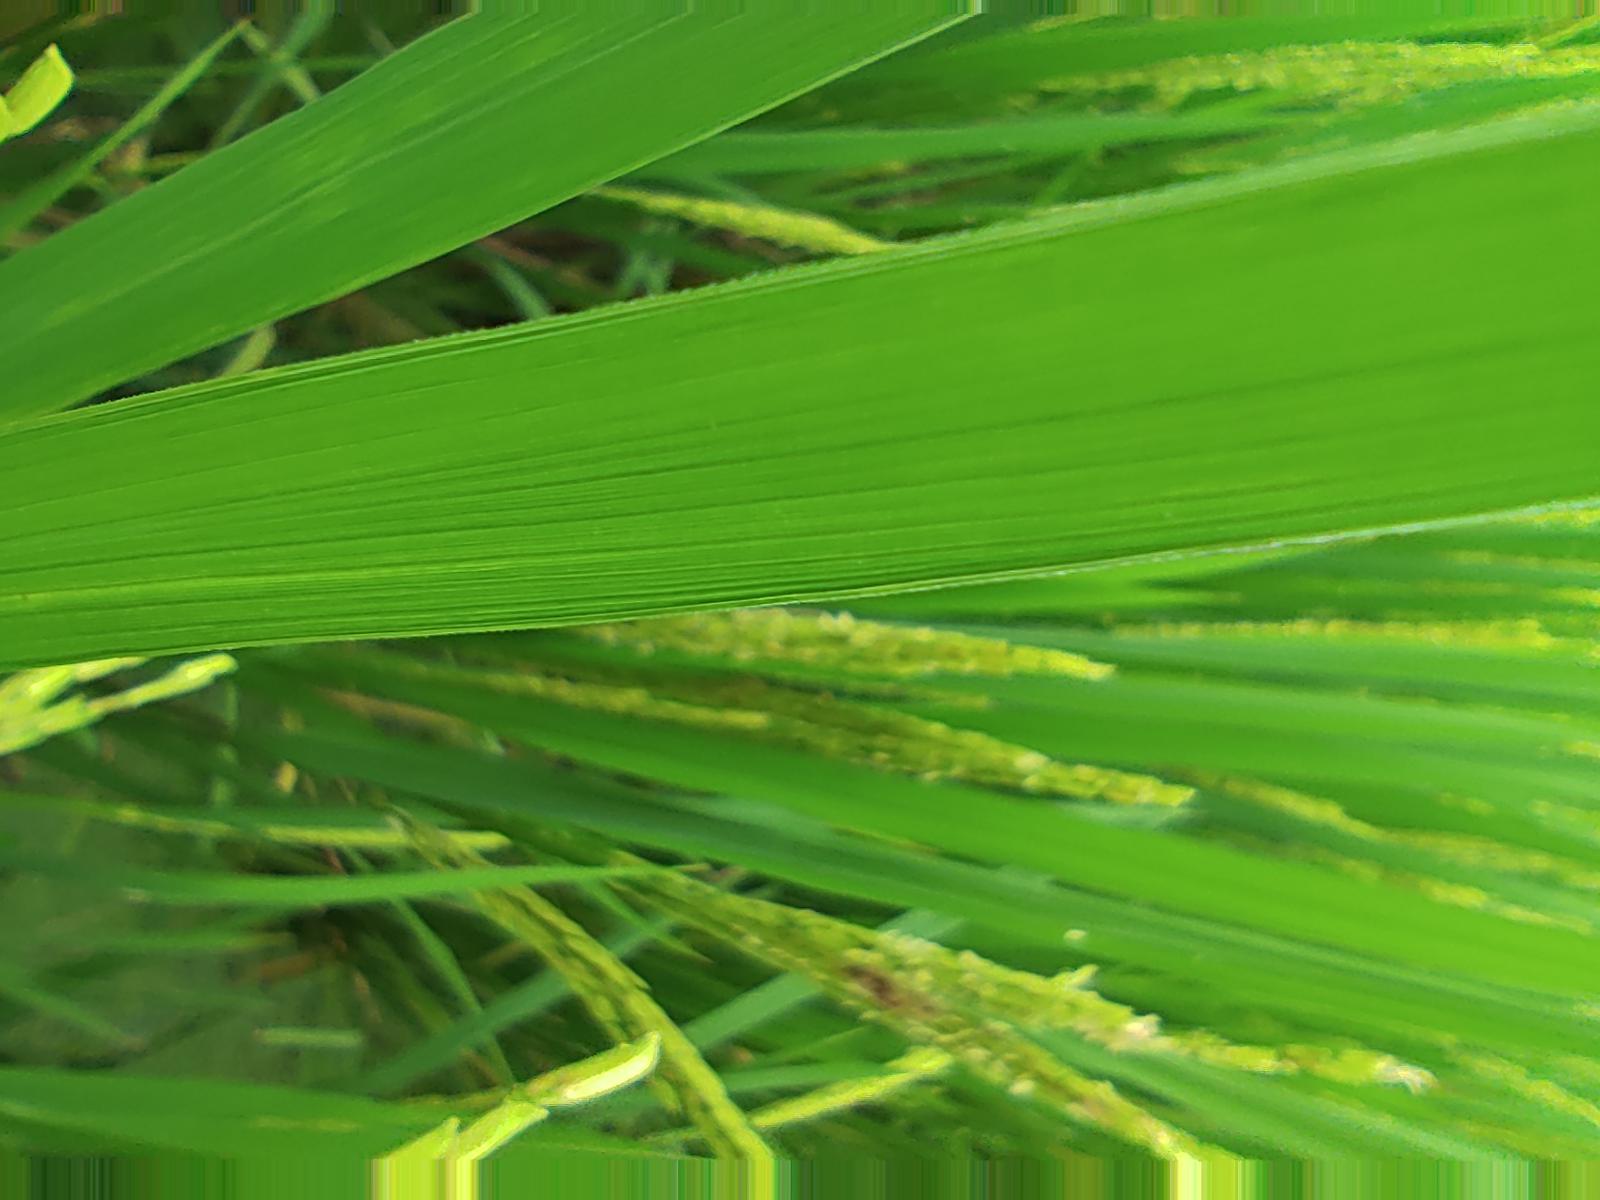
Nhãn: Healthy